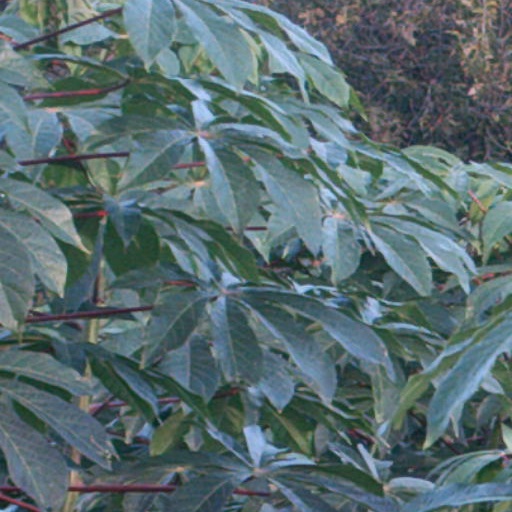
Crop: cassava